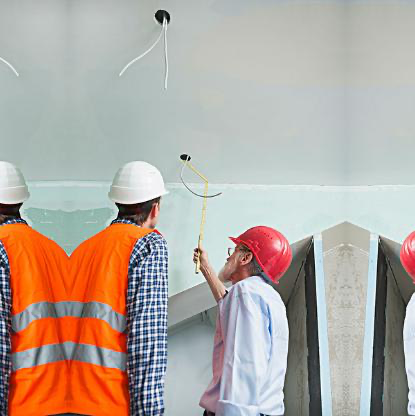
Objects in the image:
label: helmet
label: helmet
label: helmet
label: helmet